Alfredo Andersen

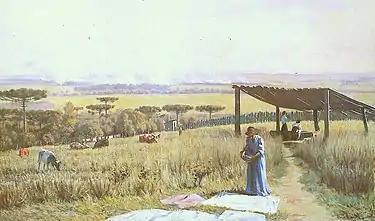
Washerwomen

In 1891, he went on a voyage with his father; sailing throughout the Atlantic. Their ship crashed in the port of Antonina, in Paraná, and they spent some time there while it was repaired; during which he painted some landscapes. When they arrived home, they found that most of old Kristiansand had been destroyed by a fire. The technical school had survived, but they rejected his application on the grounds that he was a "freethinker". He decided to go back to South America, first to Buenos Aires, then to Brazil, where he settled in Paranaguá in 1893.